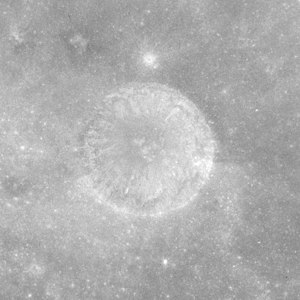
Avery (månekrater)
Avery er et lille nedslagskrater på Månen, beliggende på Månens forside nær dens østlige rand. Det er opkaldt efter den amerikanske læge og forsker, nobelprismodtageren Oswald T. Avery.